Pennsylvania Route 26

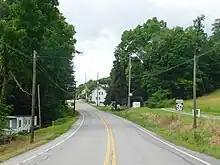
PA 26 southbound in Bedford County

The road passes through a gap in River Mountain and crosses into Broad Top Township. Here, PA 26 intersects the northern terminus of PA 915, which crosses the Raystown Branch Juniata River into the borough of Hopewell. Past this intersection, the route turns north and runs through forested areas between River Mountain to the west and the Raystown Branch Juniata River to the east. The road enters Liberty Township and continues north-northeast through forests alongside the river before the road and river turn to the northwest. PA 26 passes through farmland before it makes a turn to the north and runs through wooded areas further west of the Raystown Branch Juniata River. The route comes to an intersection with the western terminus of PA 913 and makes a turn west to remain along Raystown Road. The road curves north and passes through a mix of farmland and woodland with some homes in the Woodcock Valley, which is situated between Tussey Mountain to the west and Piney Ridge to the east. PA 26 curves north-northeast and continues through rural areas in the valley, passing east of the Captain Phillips Ranger Memorial before coming to an intersection with the southern terminus of PA 164.